History of the Empire of Brazil

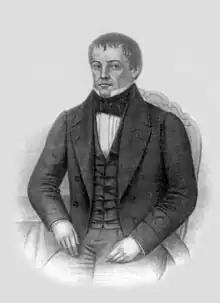
Diogo Antônio Feijó, regent, leader of the Nativists and later of the second Liberal Party. He staged a failed coup to rule as dictator in 1832 and was later arrested due to his involvement in the Liberal rebellions of 1842.

Since Pedro II would only be 18 in 1843, an elected regency was created to replace the emperor during his minority. Joaquim Nabuco, writing in the 1890s, remarked that the Brazilian republicans saw this period as their chance to prove that the country could survive in peace without a monarch as superior arbiter, as a neutral character above rival parties. However, this republican experience proved itself to be a complete disaster: as a republic, Brazil was no better than its Hispanic-American neighbors. The regency had little effective authority which resulted in nine years of chaos during which the country was plagued by rebellions and coup attempts initiated by unruly political factions.